Falling in Reverse

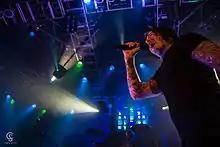
Falling in Reverse at the House of Blues during the Super Villains Tour in 2015.

On March 16, 2015, Falling in Reverse announced a US tour called Ronnie Radke's Three-Ring Circus. The tour had three acts; a performance by opening band Ghost Town, then Falling in Reverse performing the entire "Dying Is Your Latest Fashion" album from Radke's days in Escape the Fate, followed by Falling in Reverse performing original songs. The tour lasted from April 24 to June 6.